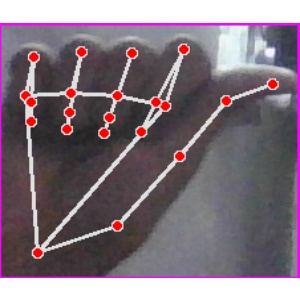
अक्षर: छ